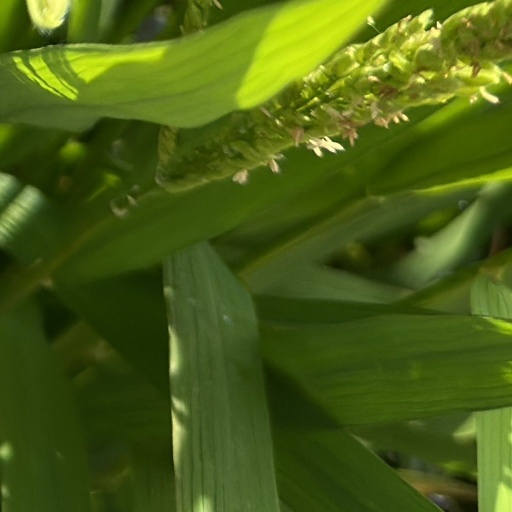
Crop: rice